Købmagergade 36

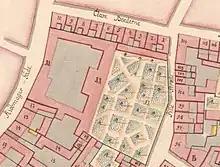
No. 11 seen on a detail from Christian Gedde's map of Købmager Quarter, 1757.

On Christian Ditlev Reventlow's death, the property passed to his son Christian Ditlev Reventlow. The property was listed in the new cadastre of 1756 as No. 11 in Købmager Quarter. It was referred to as Reventlow's Hotel at that time. A large four-winged building complex surrounding a central courtyard occupied the half of the property that faced the more prominent street Købmagergade. The half of the property that faced the quieter street Pilestræde was the site of a large garden complex. A row of small properties separated the property from Klareboderne in the northwest.